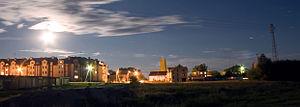
Cyców est un village polonais de la gmina de Cyców dans le powiat de Łęczna de la voïvodie de Lublin dans l'est de la Pologne.